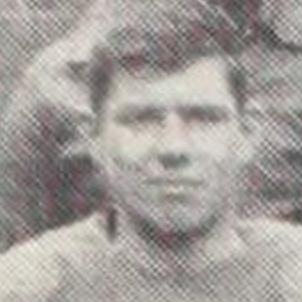
Age: 24